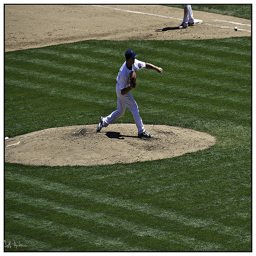
A baseball player extends his arm after a pitch.
A baseball player pitching a ball on a field.
Baseball player throwing out a pitch while at the mound.
a baseball pitcher is throwing a ball on a field
A baseball player throwing out a pitch during a game.